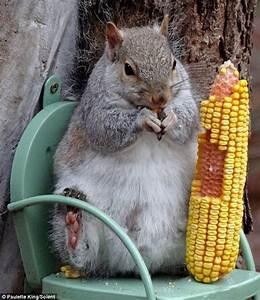
squirrel